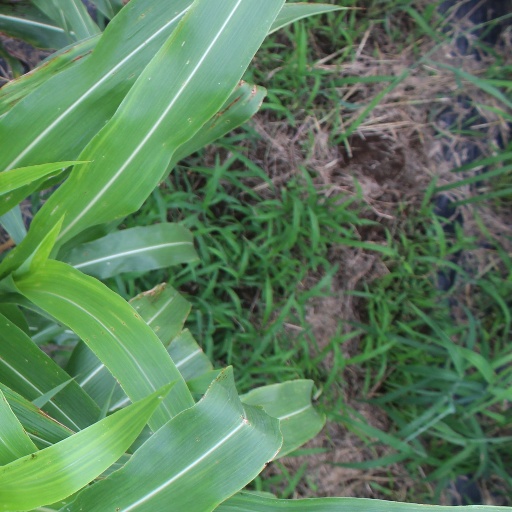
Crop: sorghum